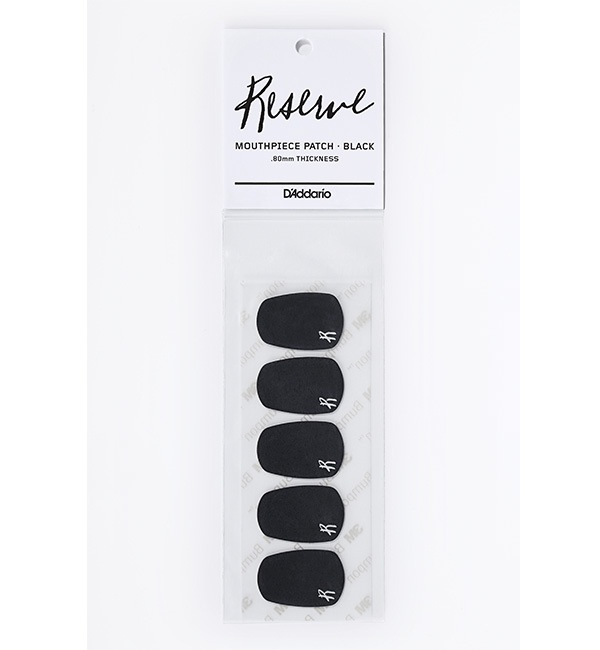
D'Addario Reserve Mouthpiece Patch
Brand: D'Addario
Specially designed to protect your mouthpiece, the Reserve mouthpiece patch is ideal for clarinettists and saxophonists of all ages and abilities. Our unique material adheres securely to the mouthpiece, yet enables easy removal or transferal when needed; it will not leave residue. Ideal for educational purposes, the Reserve mouthpiece patch prevents the teeth from sliding on the mouthpiece. Protects mouthpiece and prevents teeth from sliding Suitable for use on clarinet or saxophone mouthpieces Each package contains one sheet of 5 mouthpiece patches Available in both black (.80mm thickness) and clear (.35mm thickness) options
Category: Arts & Entertainment > Hobbies & Creative Arts > Musical Instrument & Orchestra Accessories > Woodwind Instrument Accessories > Clarinet Accessories > Clarinet Care & Cleaning > Clarinet Pad Savers